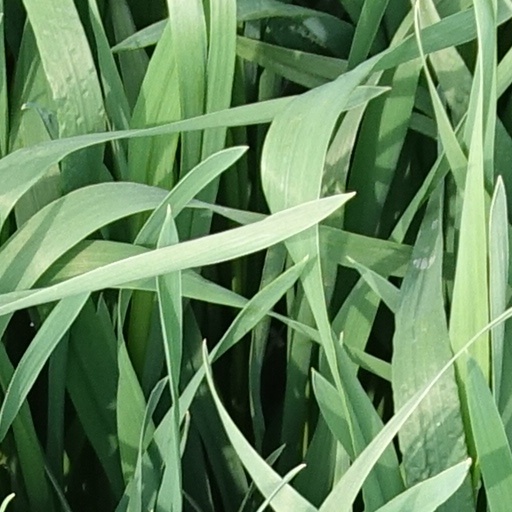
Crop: wheat